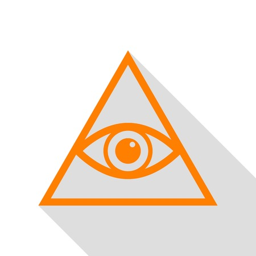
all seeing eye pyramid symbol .